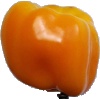
Label: Pepper Yellow 1